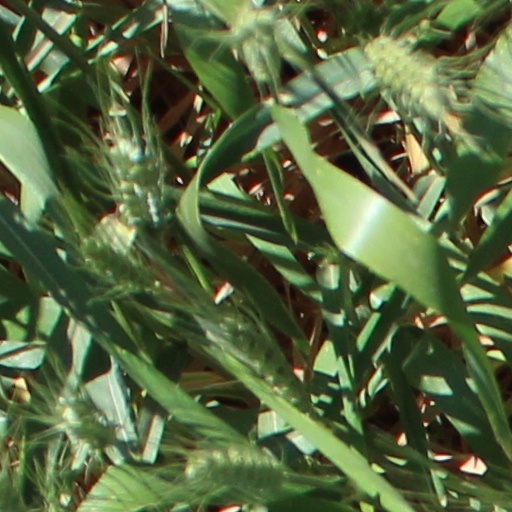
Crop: wheat